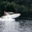
Label: ship